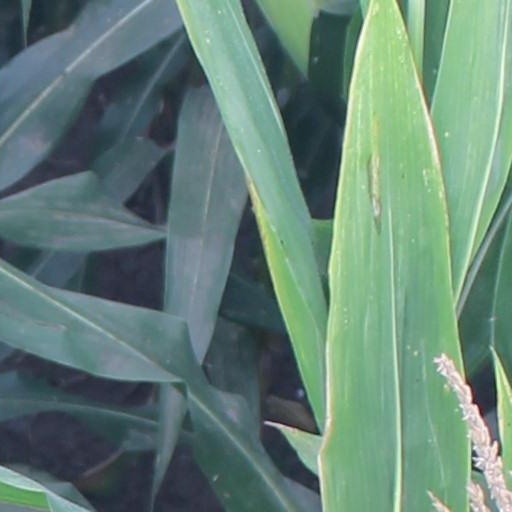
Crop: maize; corn